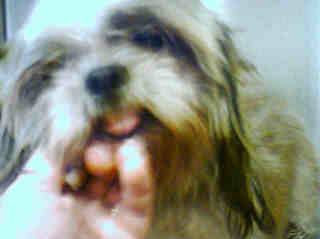
Label: dog